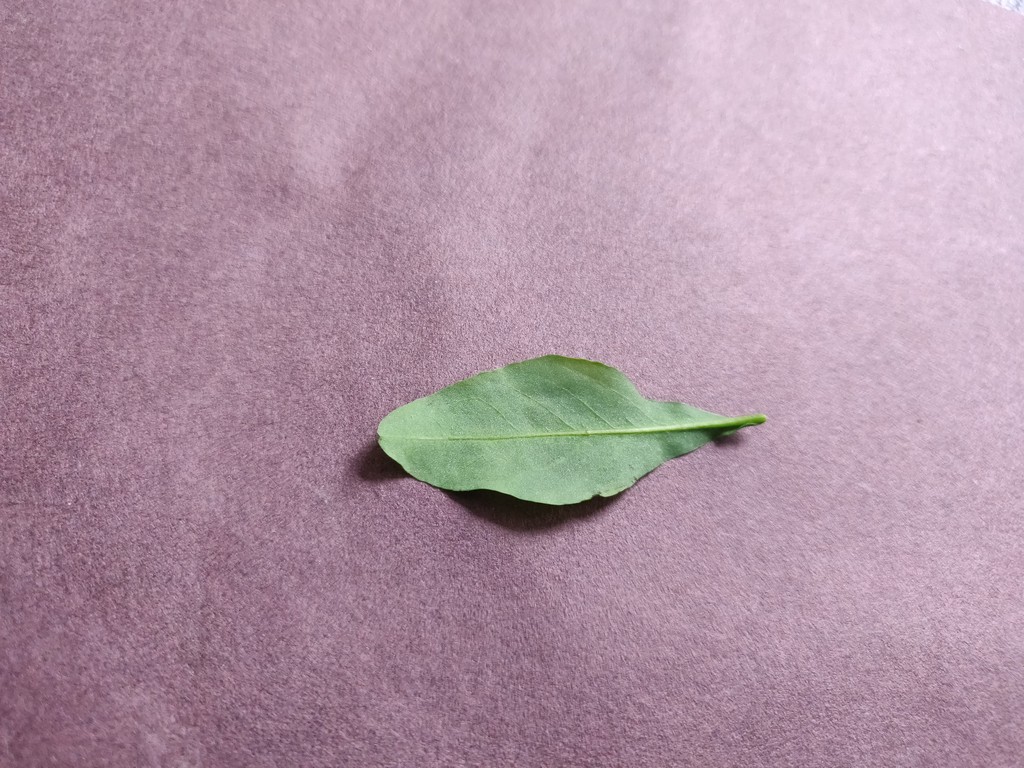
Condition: Healthy
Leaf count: single
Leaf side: back